Douglas Costa

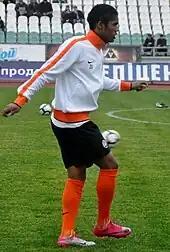
Costa in training with Shakhtar Donetsk in 2010

Costa's first appearance in the 2010–11 season came in the 7–1 Super Cup win against Tavriya on 4 July. On 30 July, he netted a brace in a 3–1 victory against Arsenal Kyiv. He scored the fourth goal in Shakhtar's 5–0 victory over PFC Sevastopol. On 28 September, he scored a penalty, and assisted two Luiz Adriano goals in a 3–0 UEFA Champions League victory over Portuguese club Braga. On 28 September, he scored a penalty in a 4–0 win against Arsenal Kyiv. On 16 February, he netted the second goal, and assisted the third for Luiz Adriano, in a 3–2 victory over Roma. Shakhtar won the tie 6–2 on aggregate. On 1 April, he scored a late goal in a 3–1 victory over Illichivets Mariupol. He came on as a 95th-minute substitute in Shakhtar's 2–0 Ukrainian Cup Final victory over Dynamo Kyiv on 25 May.